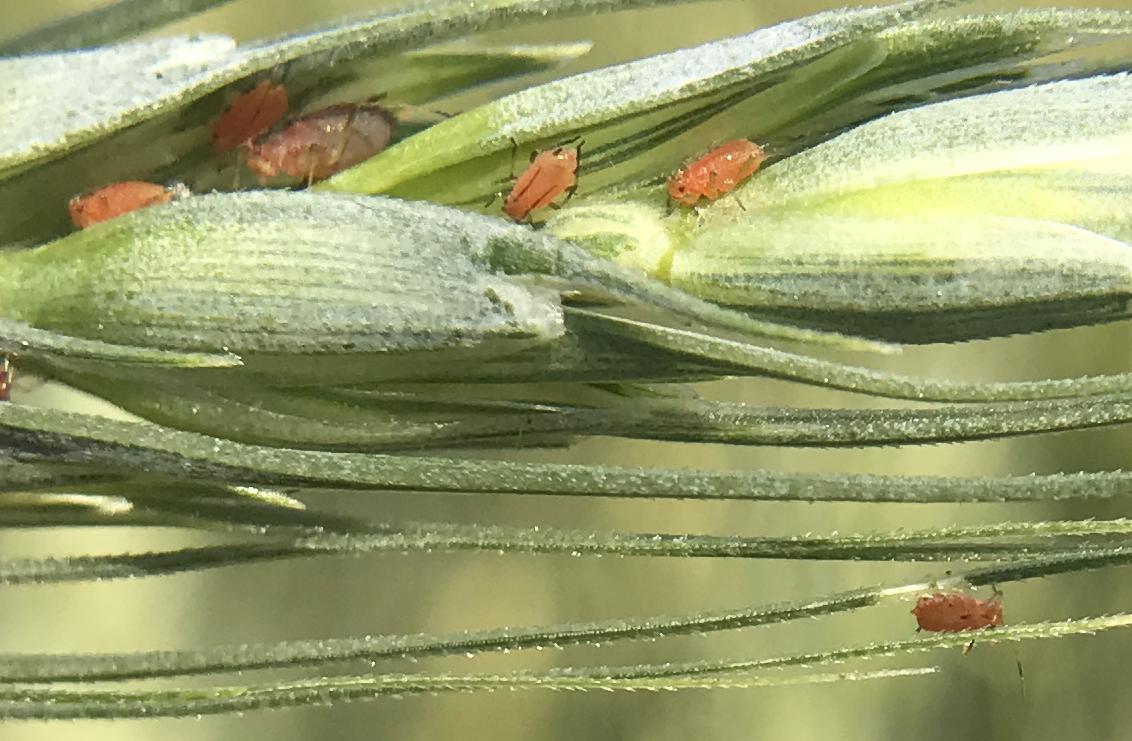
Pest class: english_grain_aphid